History of trams in Leipzig

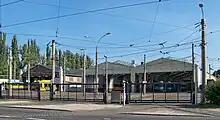
Dölitz tram depot

In the year 1900 the GLSt opened a depot in Dölitz, opposite what later became the Agra area ("Agra-Gelände"). Twelve years later, a second tramcar shed was opened. The reversing loop terminal east of this facility was opened prior to 13 July 1984. The depot continues in use and accommodates stock working Lines 9, 10, 11 and 16.